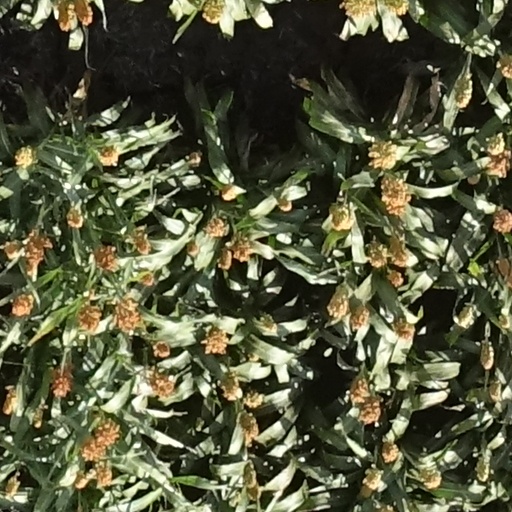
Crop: sorghum